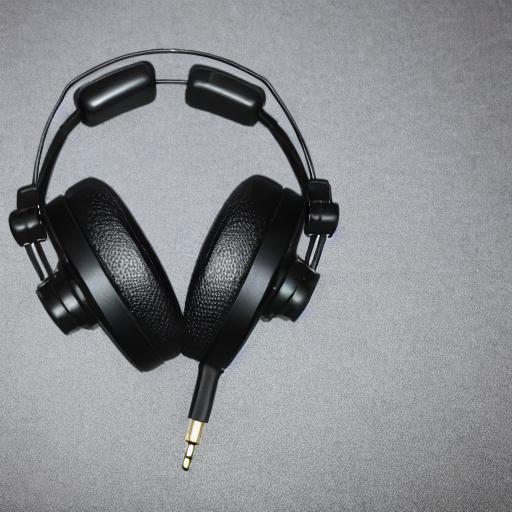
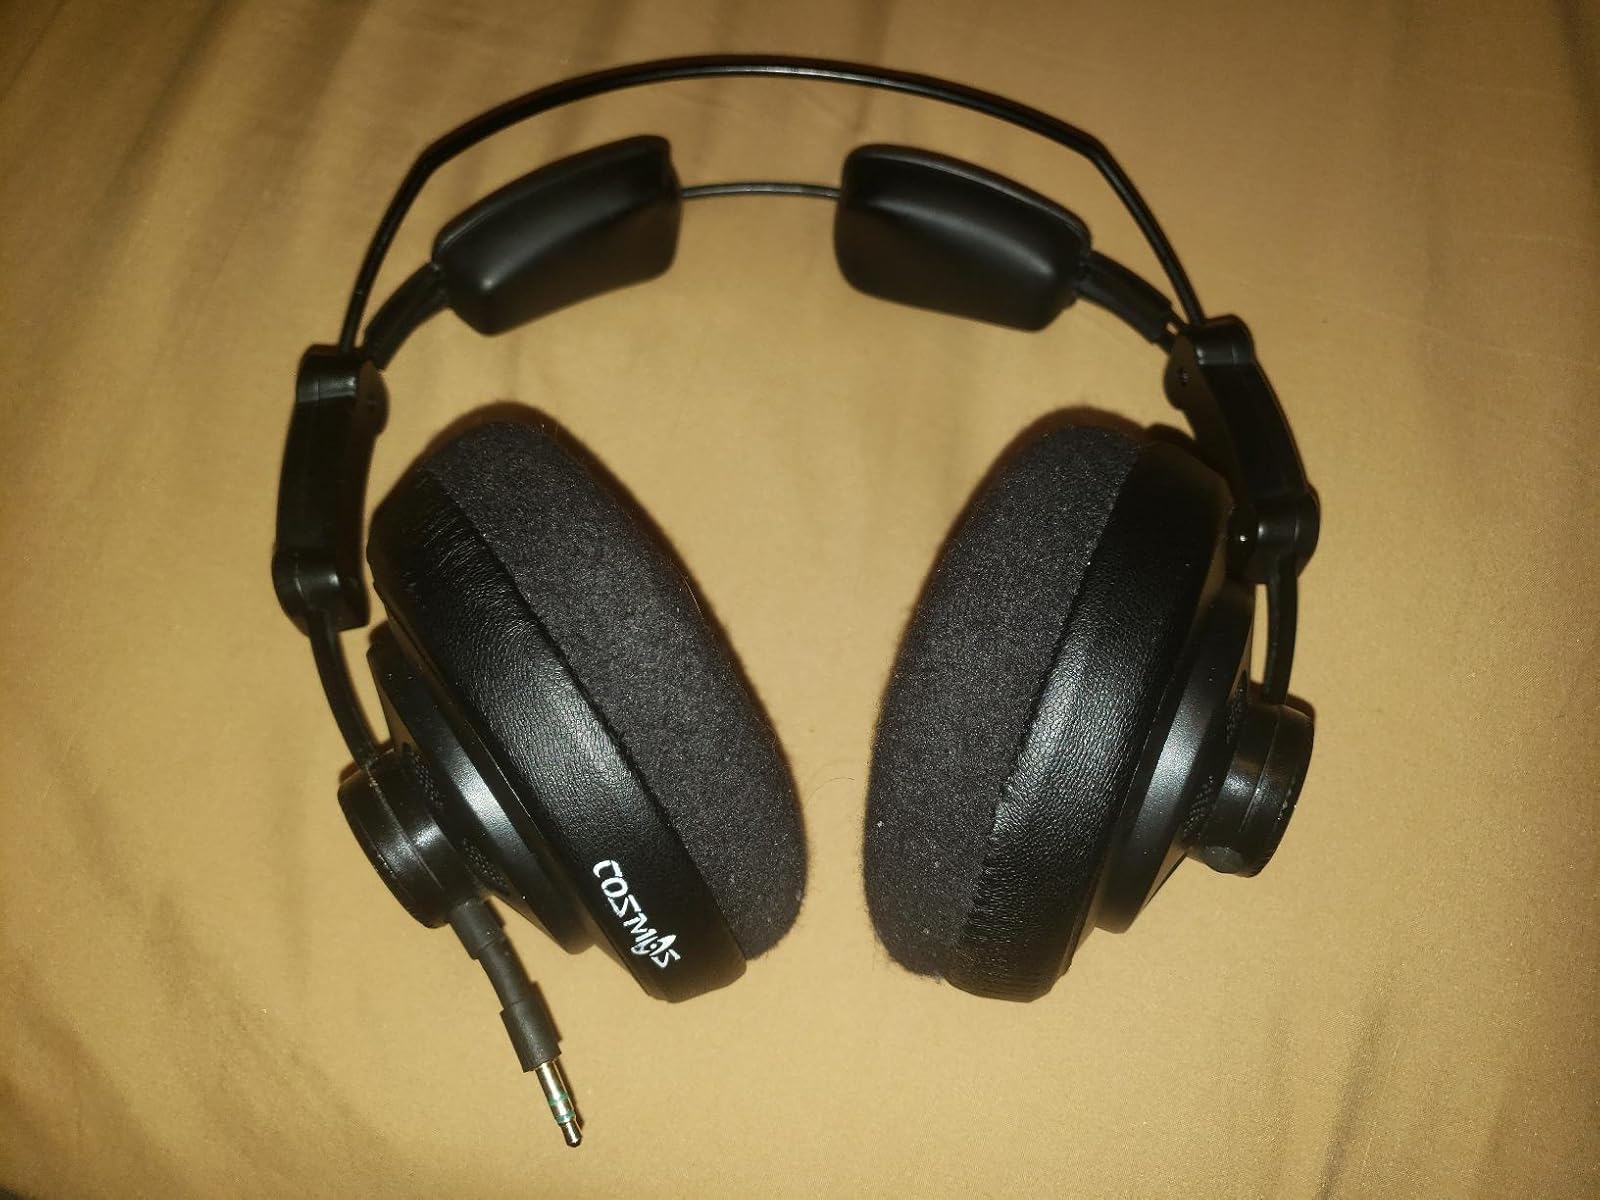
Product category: headphones
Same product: no